Cookie (novel)

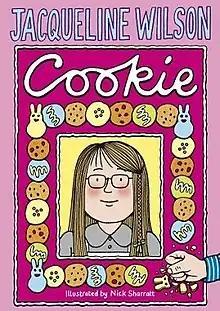
"Cookie" official book cover designed by Nick Sharratt

Cookie is a children's novel written by English author Jacqueline Wilson, published in October 2008 by Doubleday. It is illustrated, as are most of her books, by Nick Sharratt. The book was released on 9 October 2008.